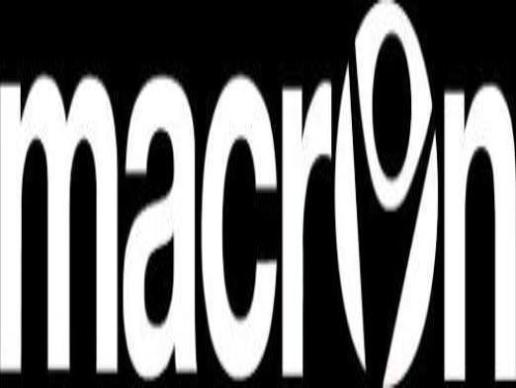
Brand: macron
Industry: Sports